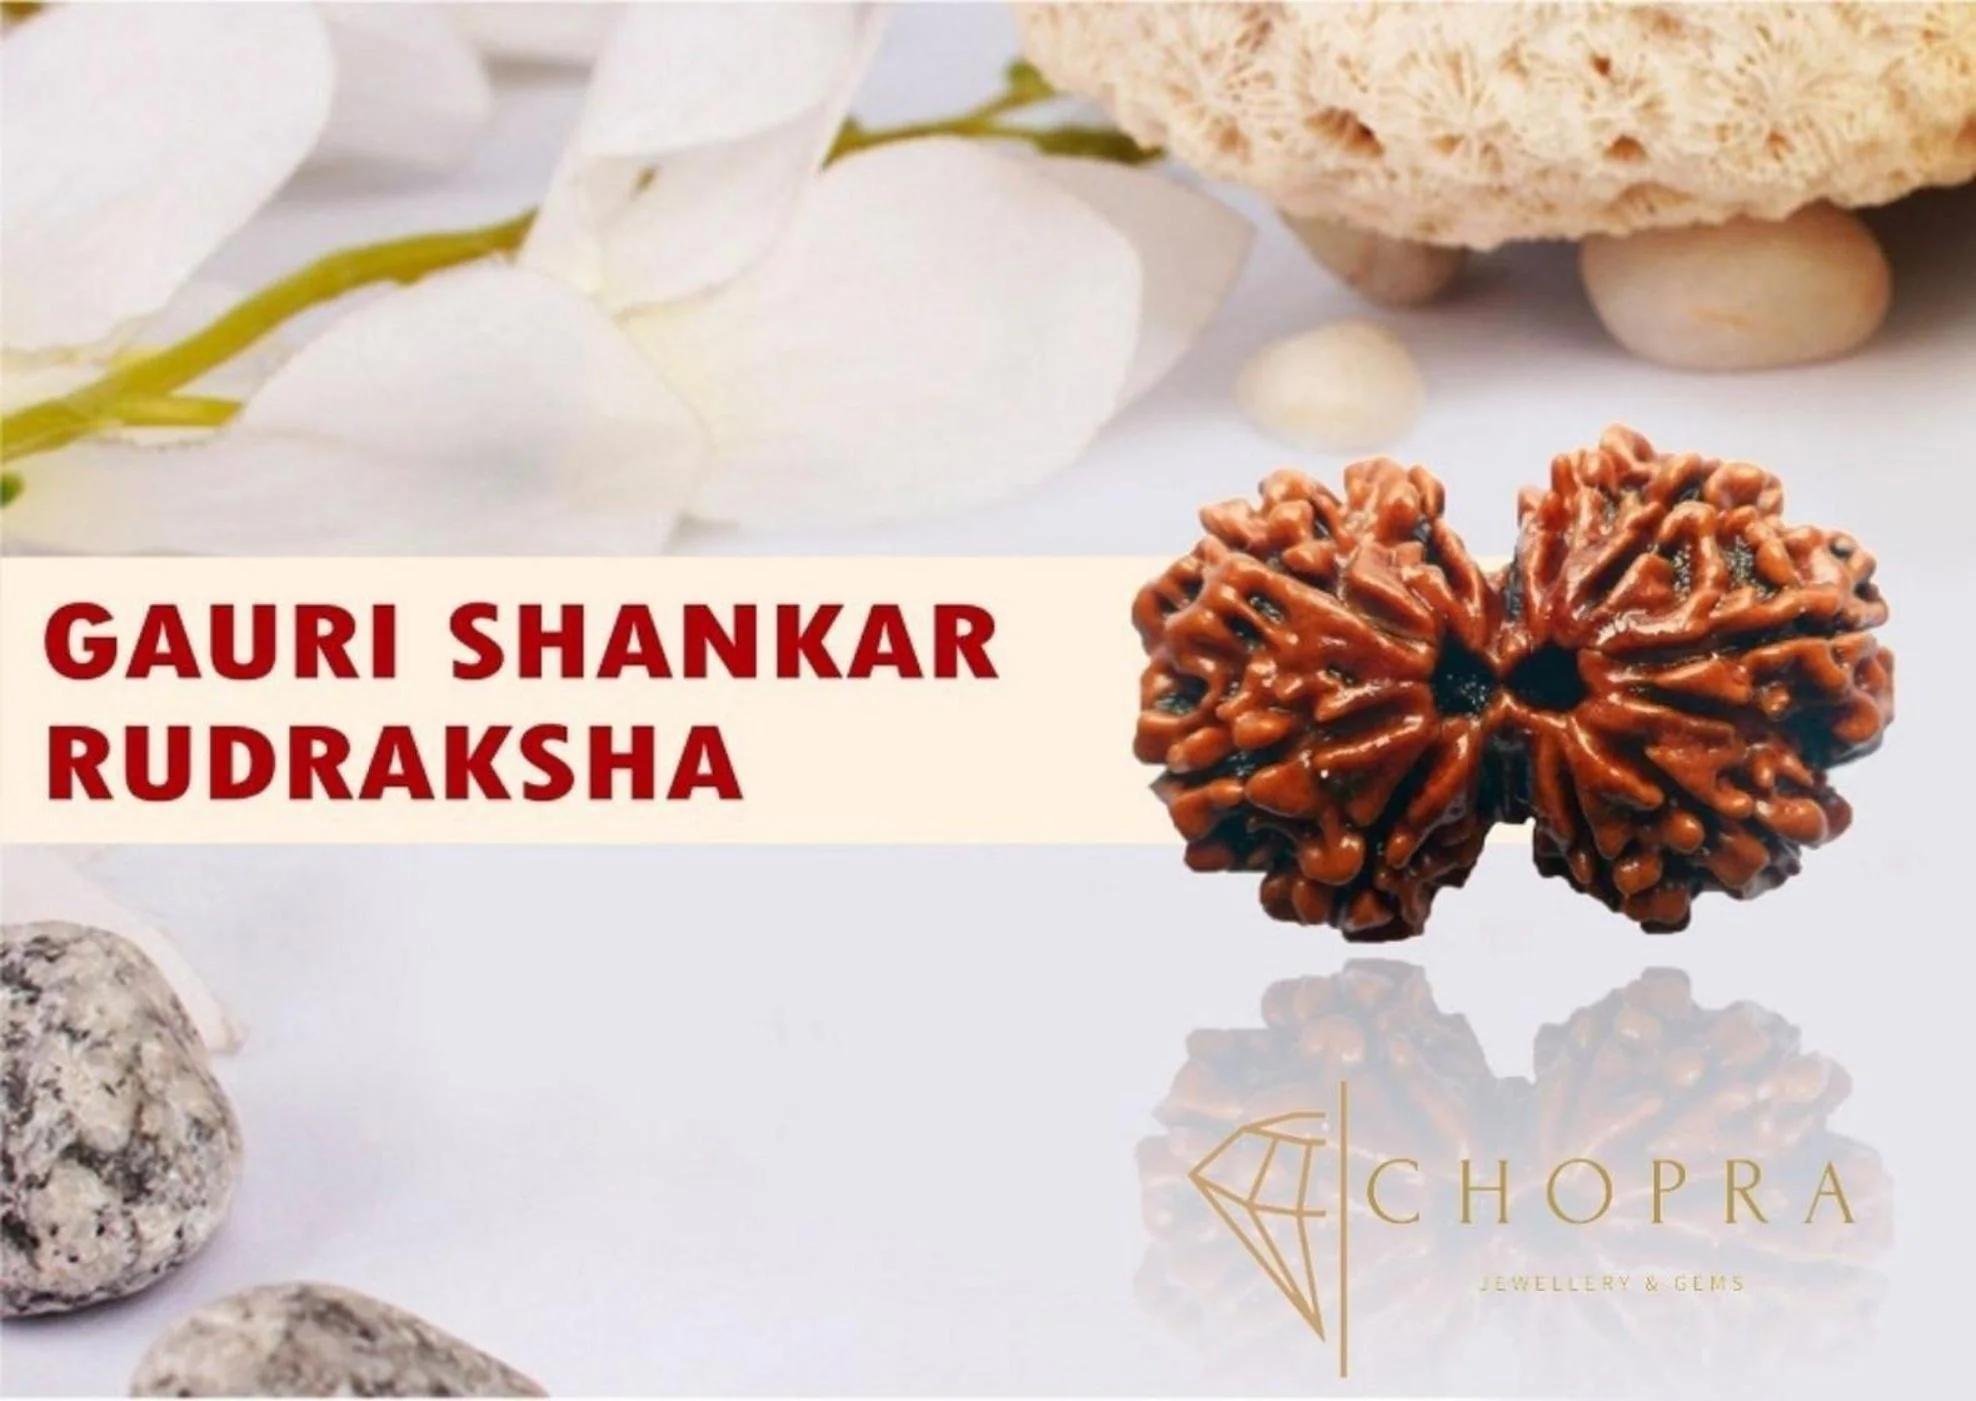
Chopra Gems Wood Pendant Without Chain Brown (Men and Women)
Type: Necklaces & Pendants
Brand: Chopra Gems & Jewellery
Price: Rs. 499
 Symbolize the holy union of lord shiva and goddess parvati. Rarely found and blesses the wearer with awekening of inner conciouness, spritual evolution and oneness with partners. Wearer get lots of love. Can be worn as kanta by both male and female general benefits the gaurishankar is a combination of two rudraksha naturally joined together, thus signifying unity and bonding. It is blessed by both - shiva and parvati. It is said that gaurishankar helps in building and cementing husband and wife relationship. It is believed that the relationships gain more clarity and wearing a gaurishankar ensures that individual always enjoys strong relationships and love in each of his or her relationship. It is believed that the gaurishankar is for peace and comfort in the family. As per the shastras if a person worships gauri shankar at hisher puja place, the pain and suffering and other earthly obstacles are destroyed and the peace and pleasure of the family are enhanced. It is believed that those desirous of finding the right life partner or couples desiring a child may wear this rudraksha for good results. It is also supposed to be good for meditation. Spiritual benefits it is said to still a wavering mind and gives a sense of calm within therefore it enhances meditative contemplation. It is said to establish a rapport between jeevatma (individual soul) and the paramatma (supreme soul).
Features: Material - wood,Color brown,Chain not included
Included: 1 Pendant